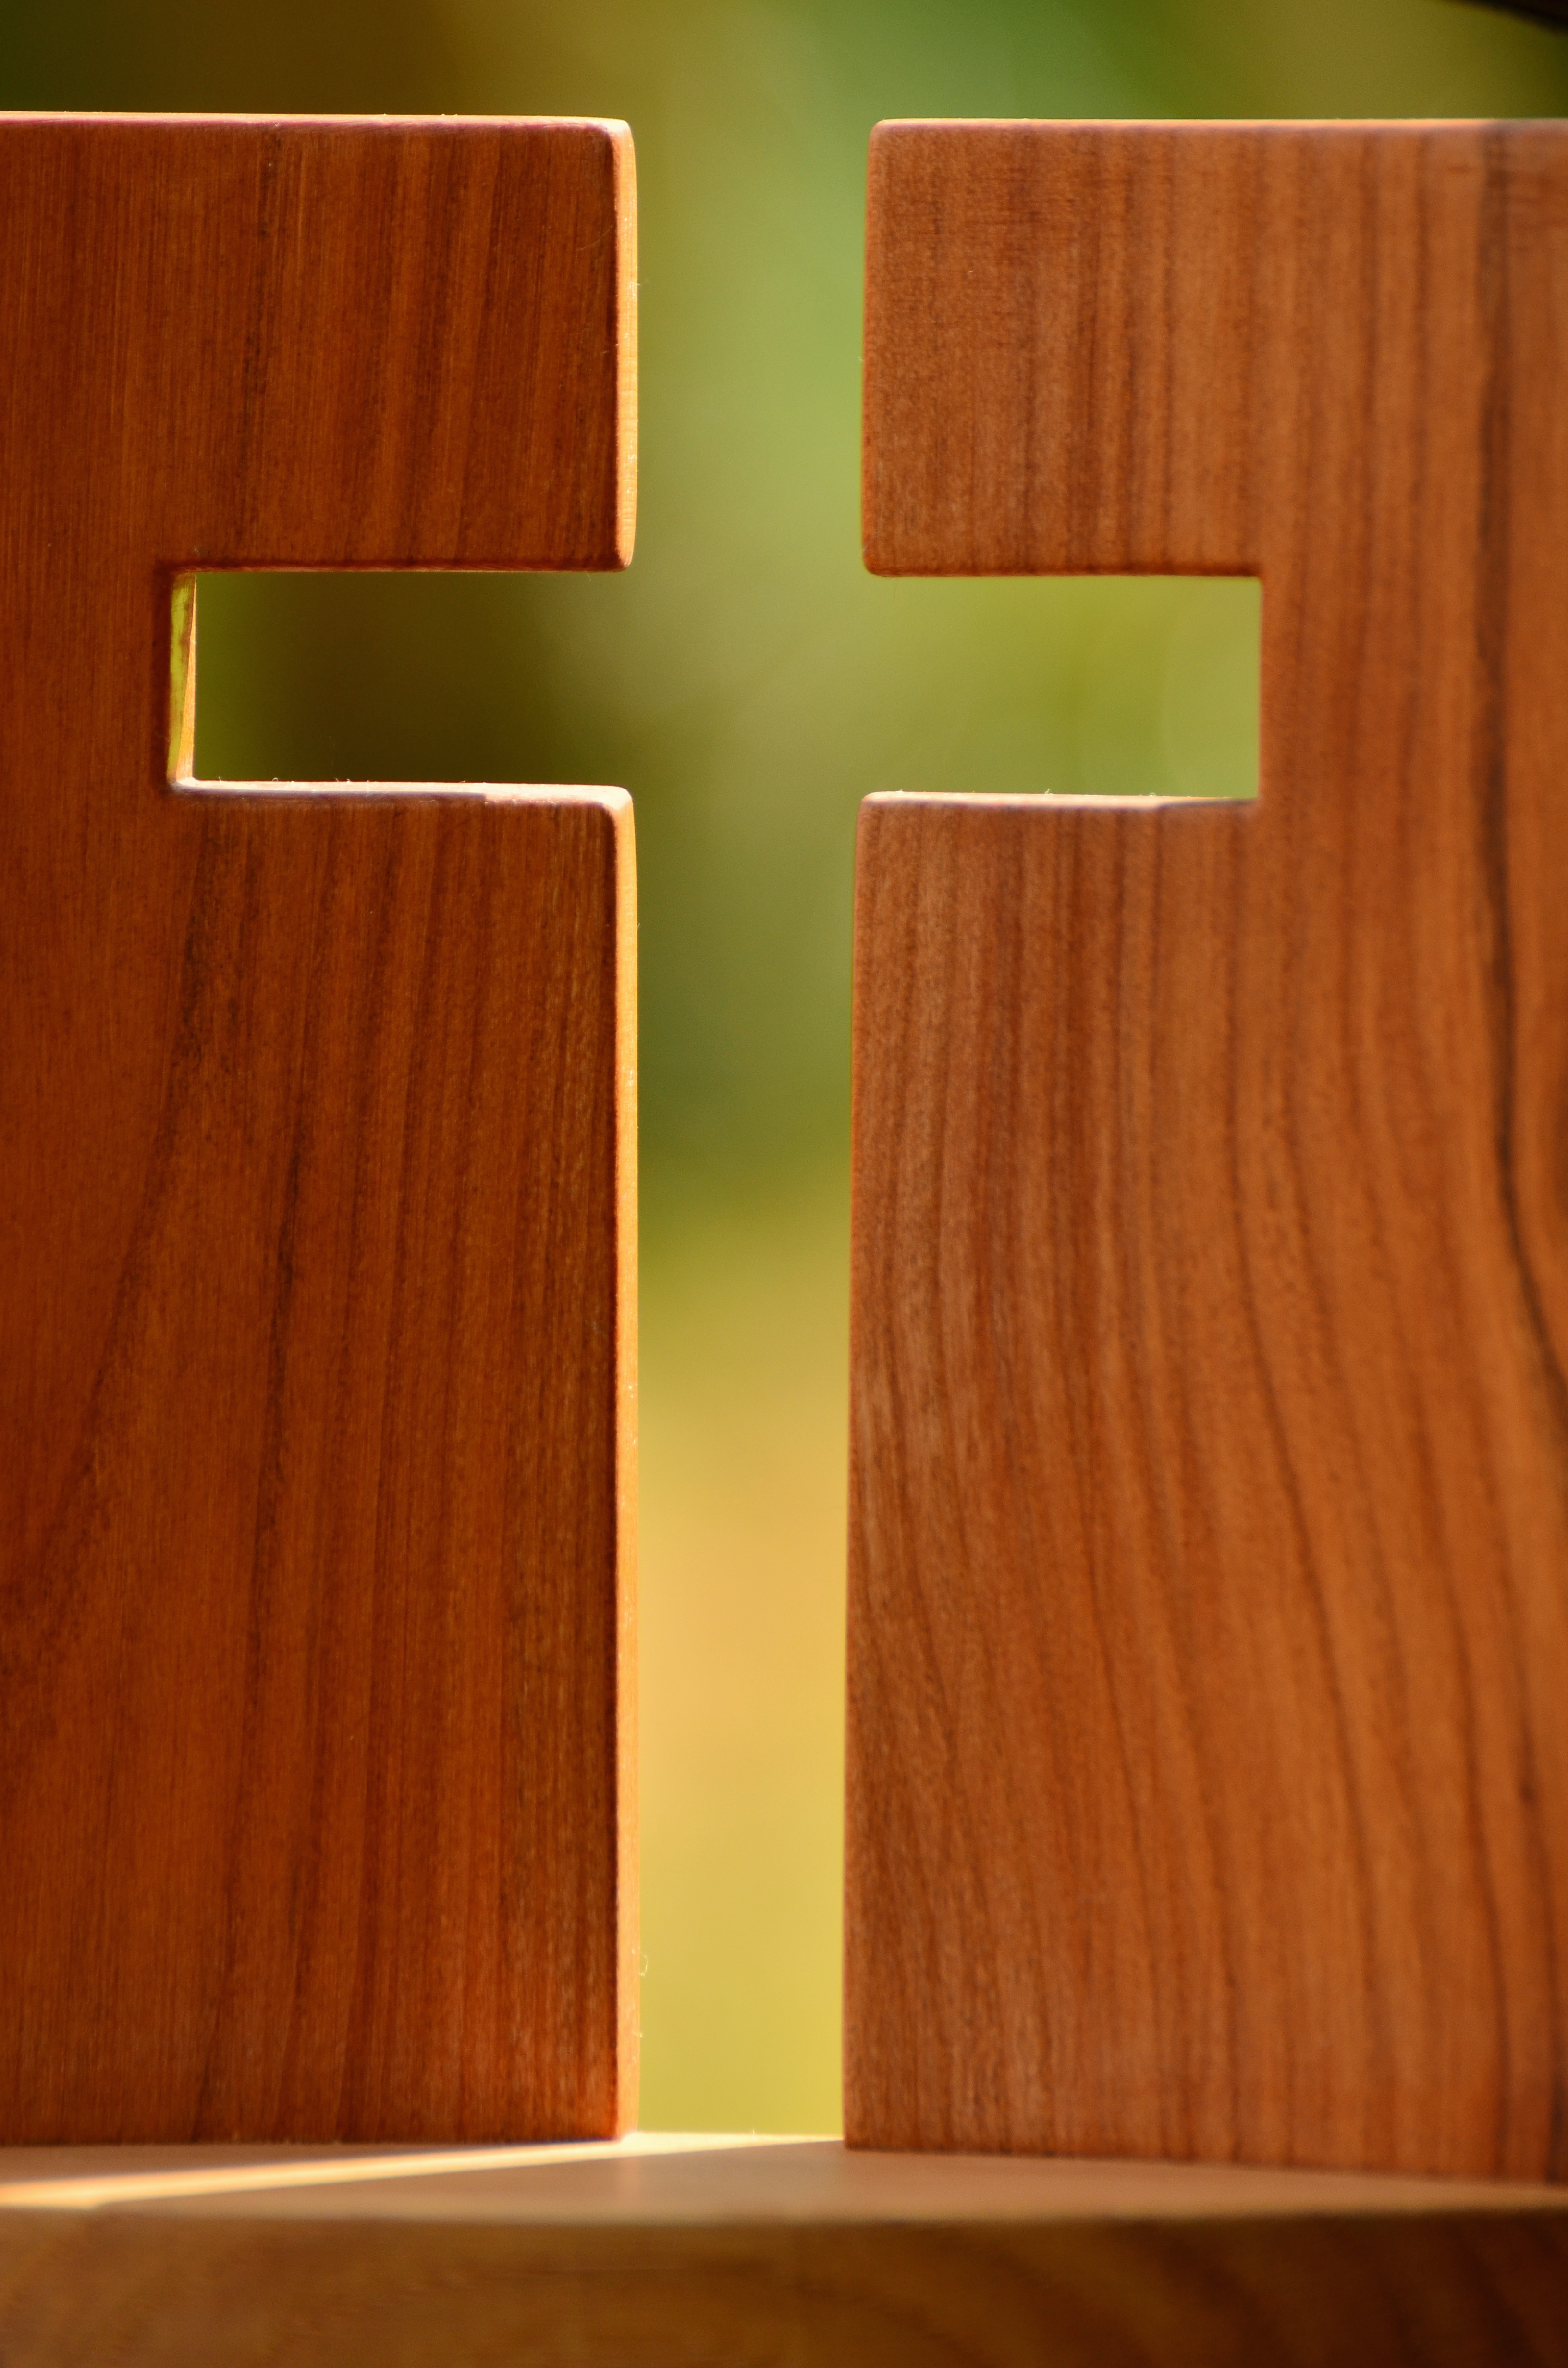
board, wood, floor, number, daytime, symbol, shelf, cross, furniture, door, wooden cross, product, design, hardwood, carpentry, wooden, flooring, plywood, wood stain